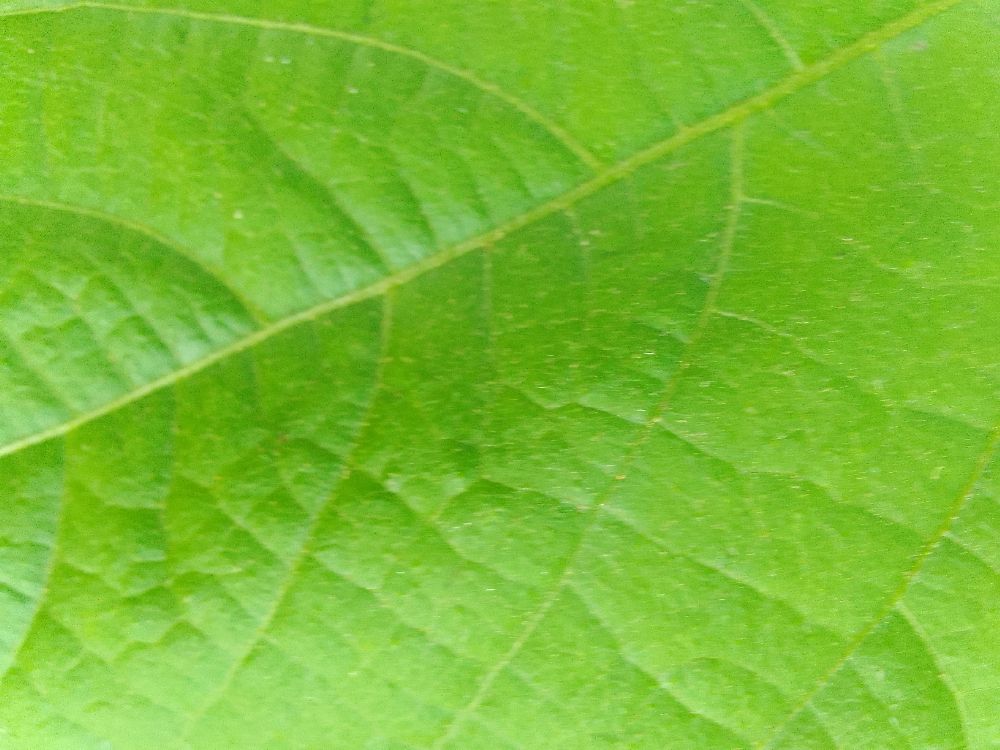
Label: healthy